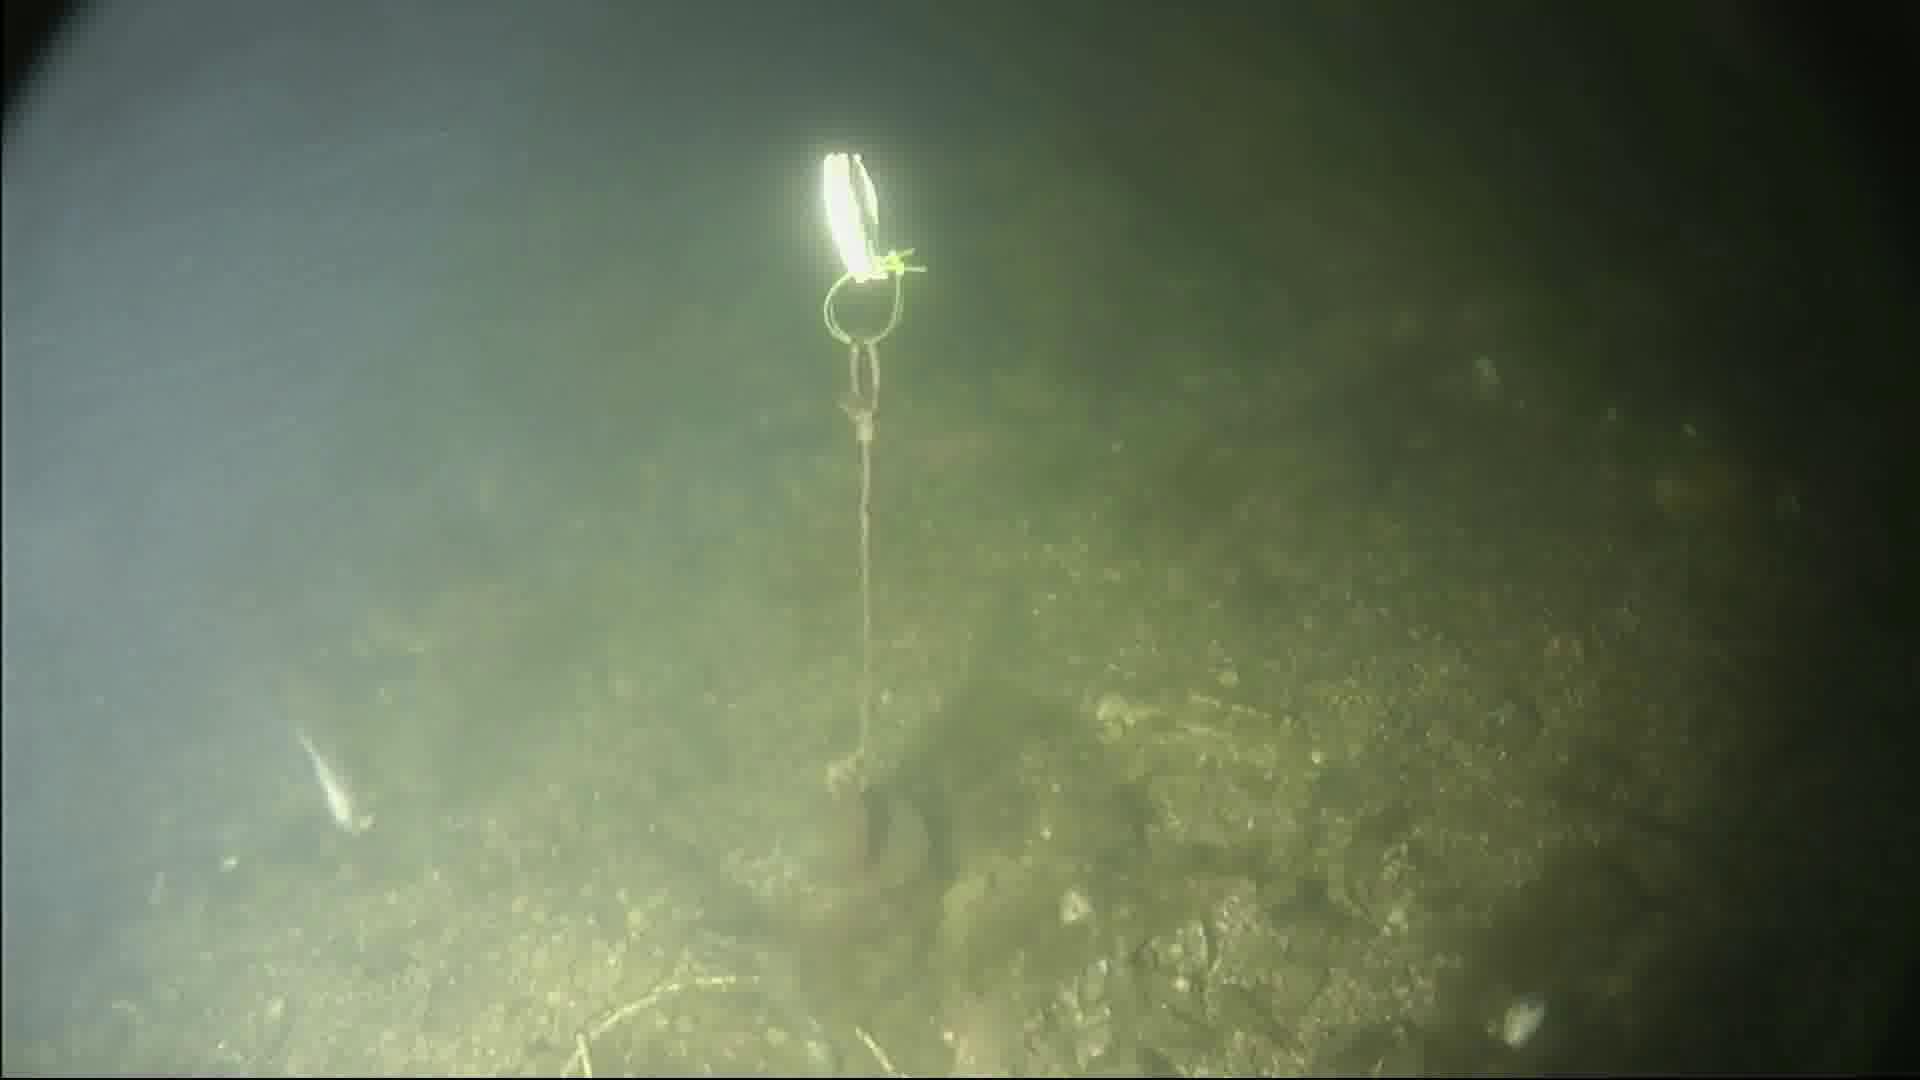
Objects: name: small_fish